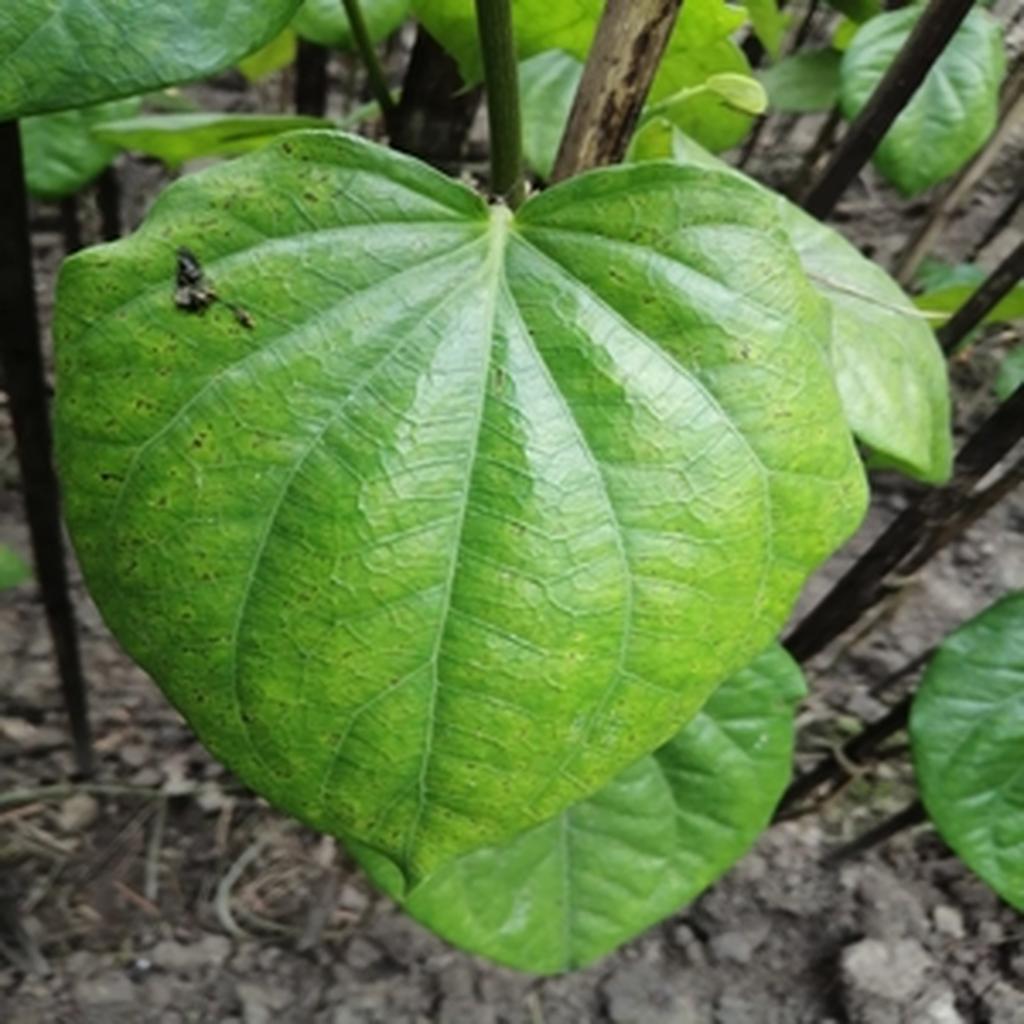
Label: Leaf_Spot